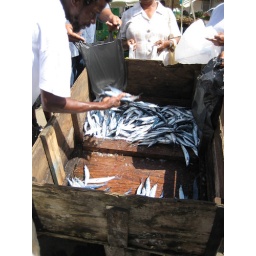
Needle fish in market on St Lucia